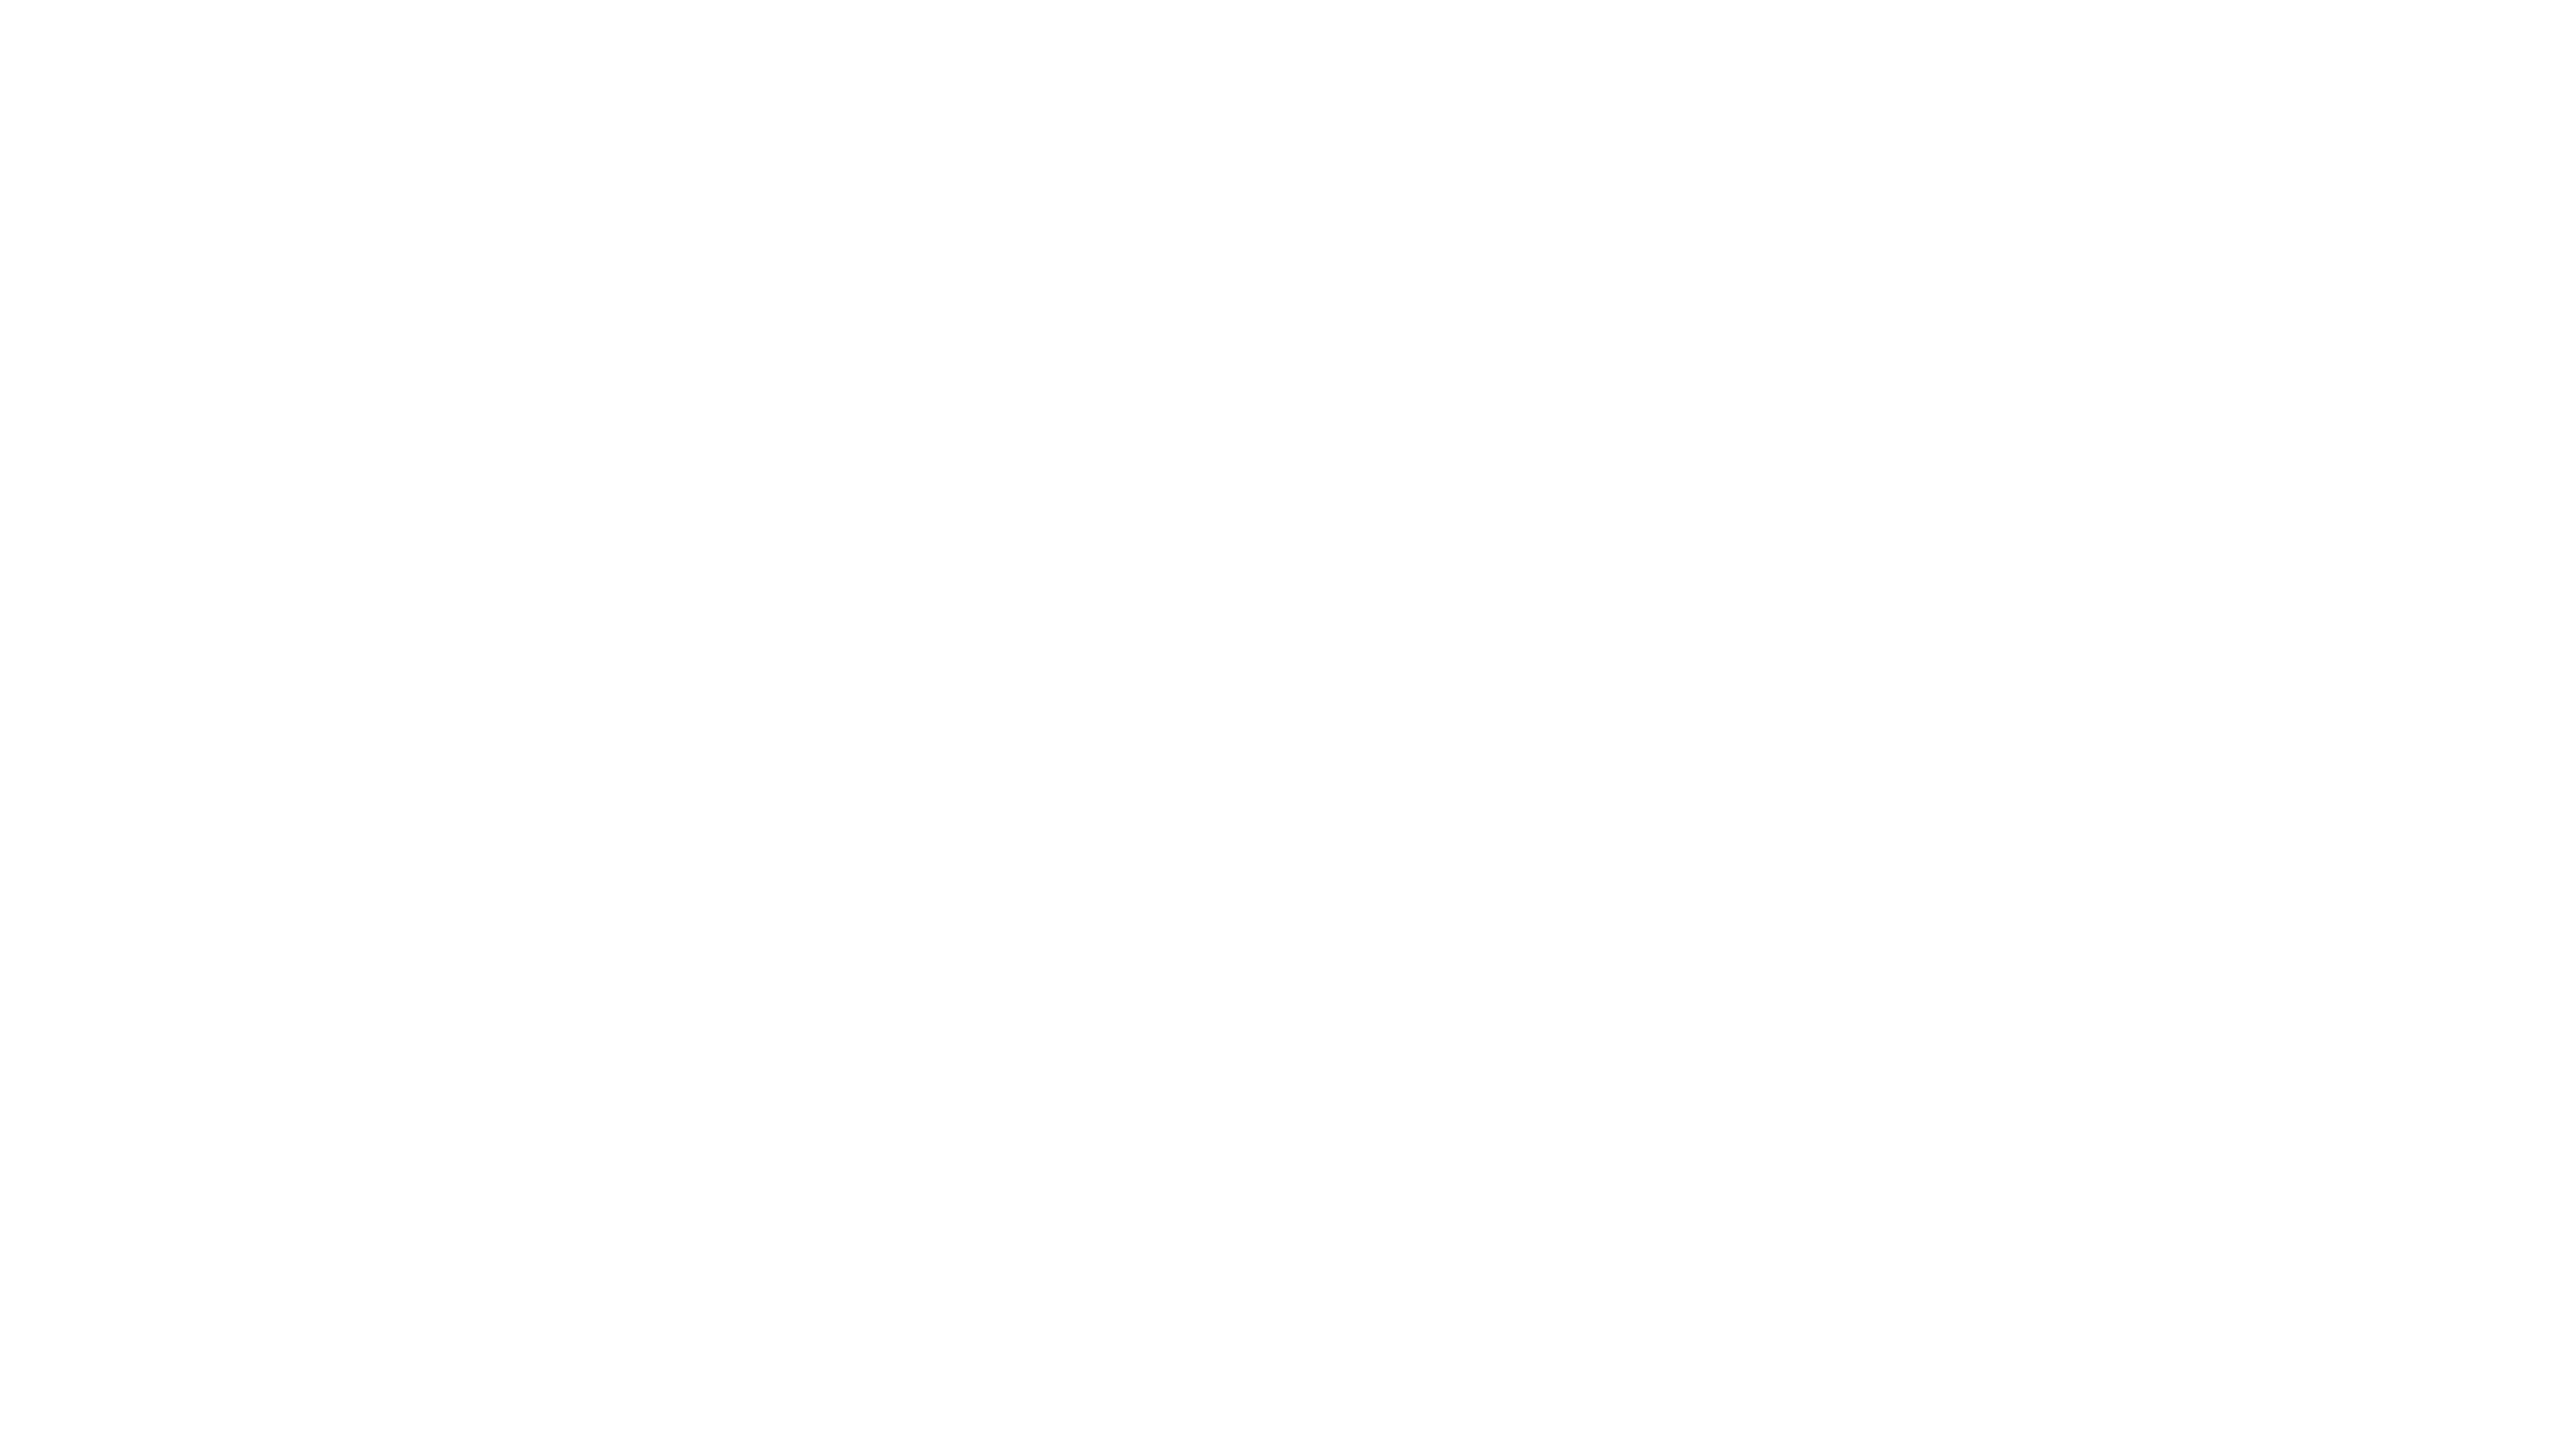
line, product